Marcos Couch

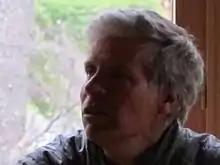
Marcos Couch at El Chaltén in 2014

Marcos José Couch (born June 14, 1960 in Buenos Aires), Argentine mountain climber, known for his professional achievements in mountains such as the Shishapangma in Tibet, or the Fitz Roy in Patagonia. Since 1987 he is a mountain guide and has been working internationally.